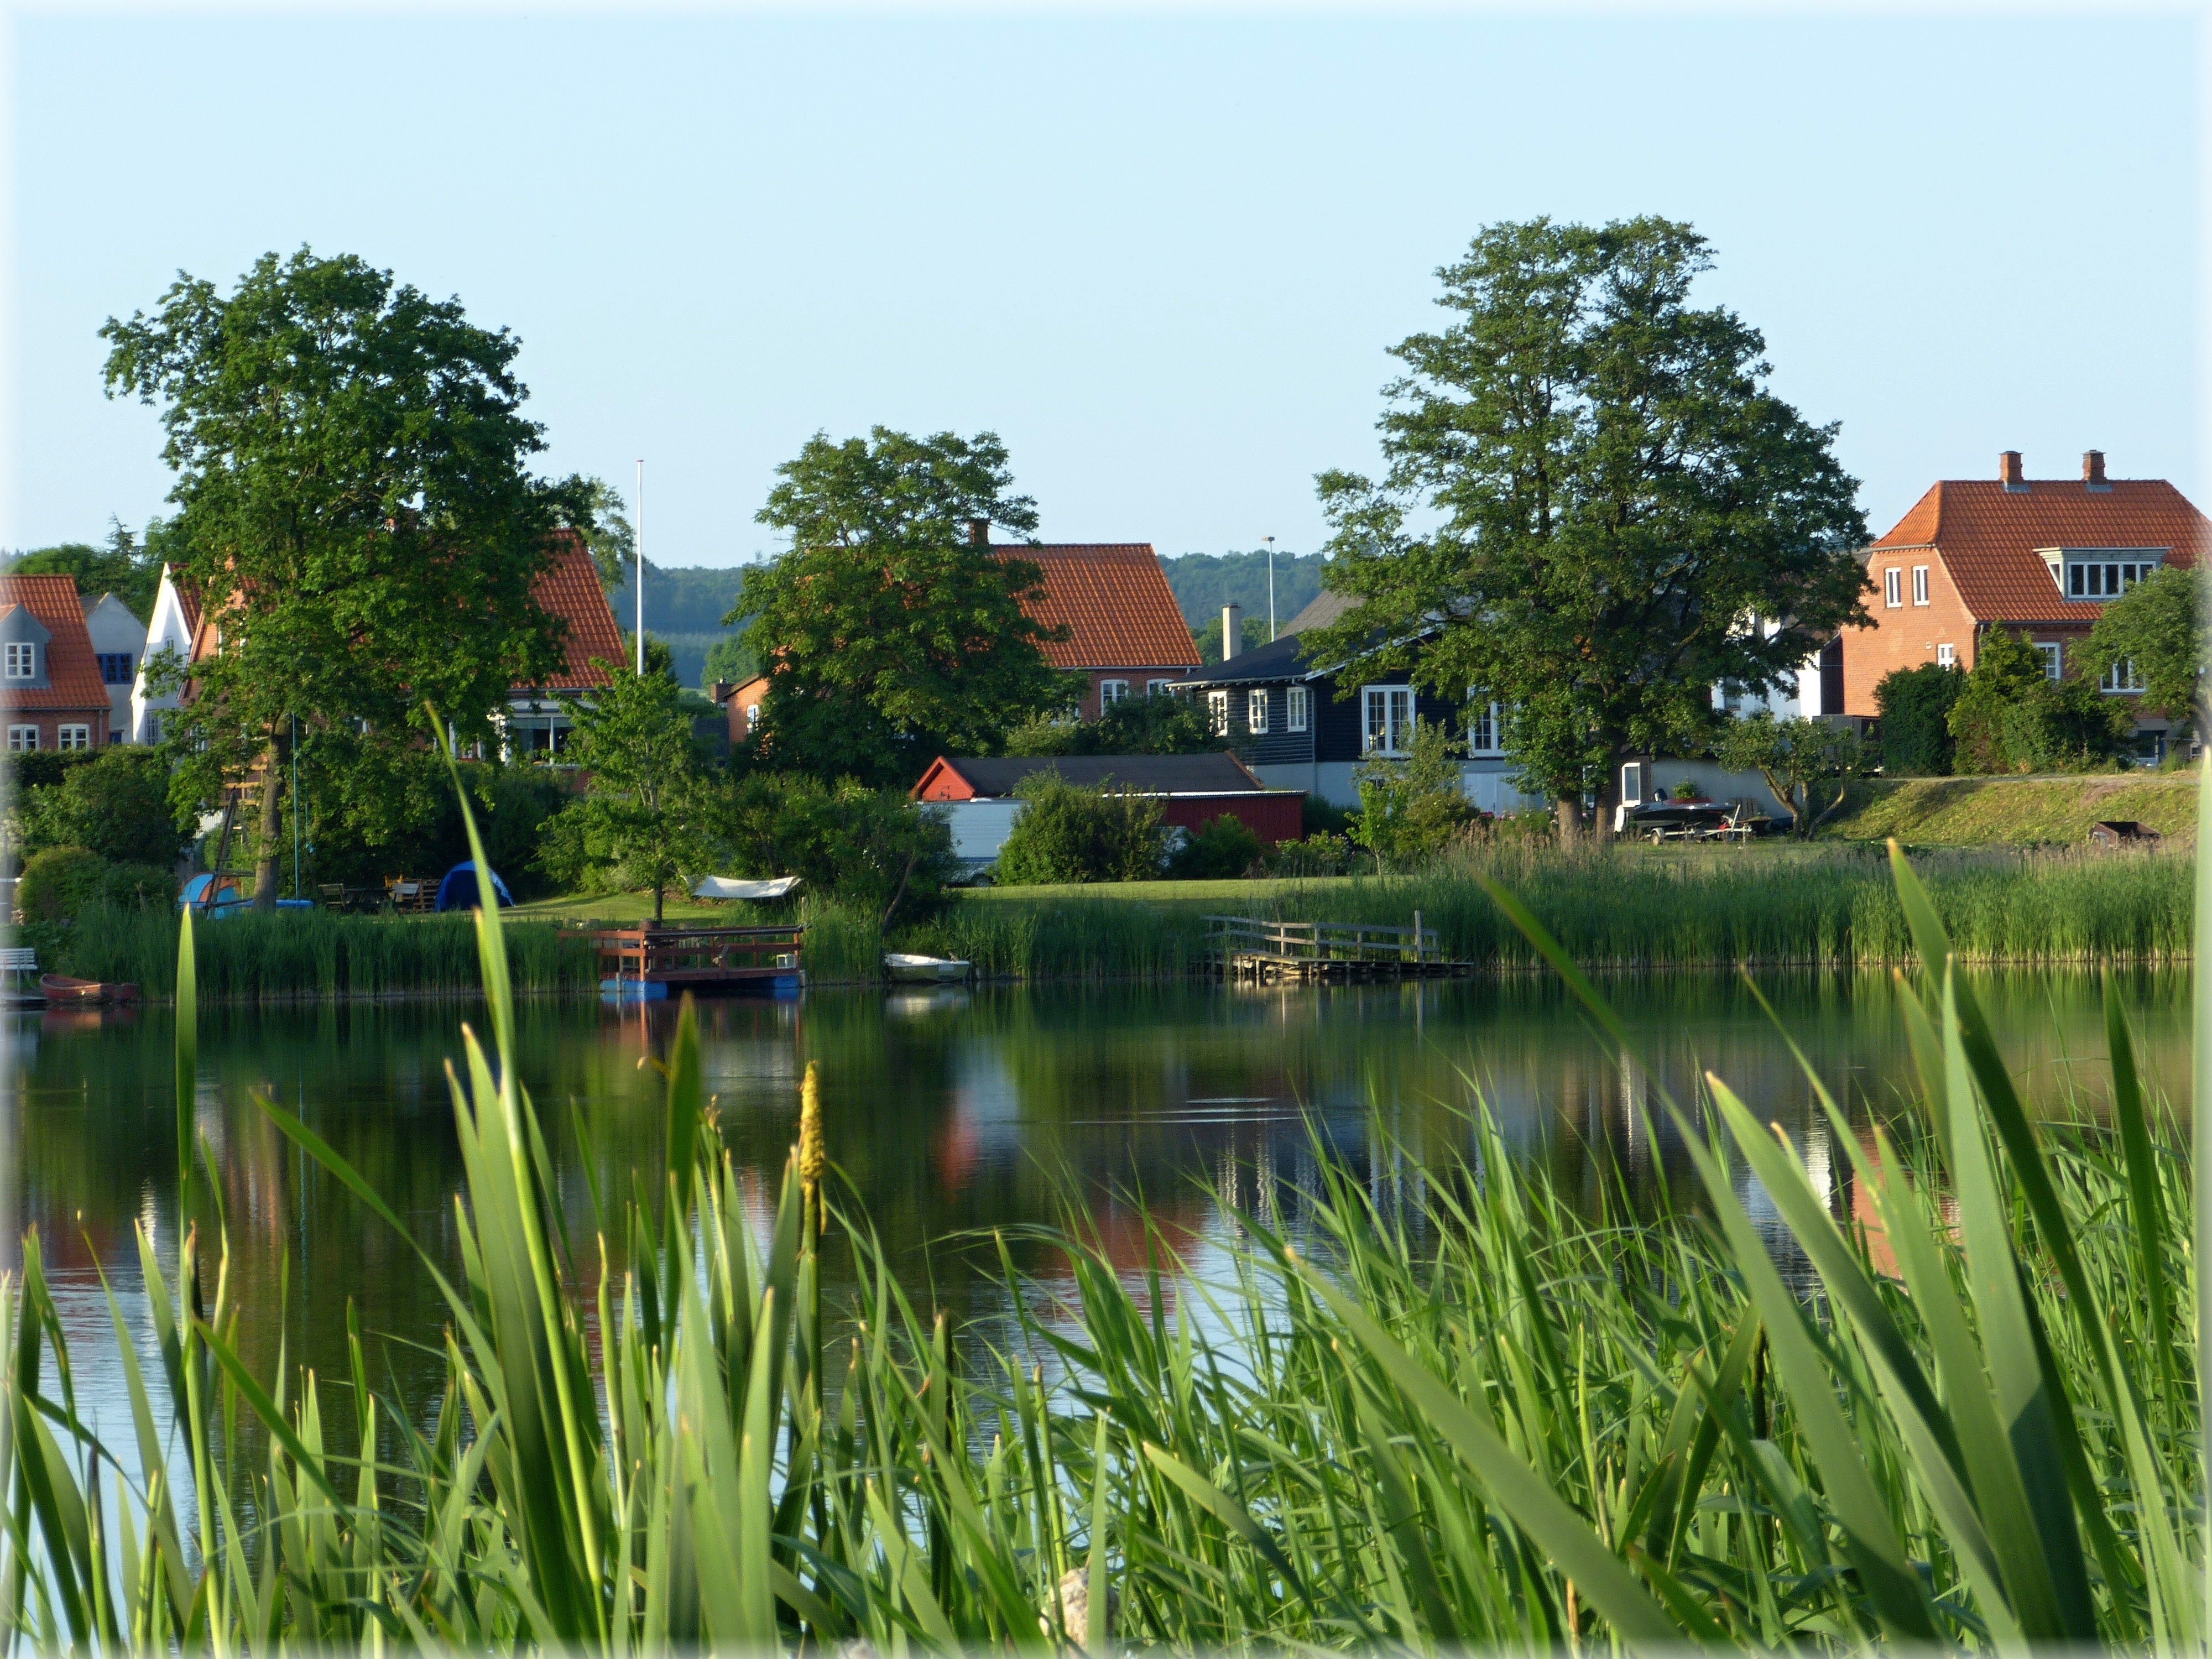
sea, grass, lawn, meadow, flower, pond, backyard, garden, waterway, denmark, estate, fish pond, sums